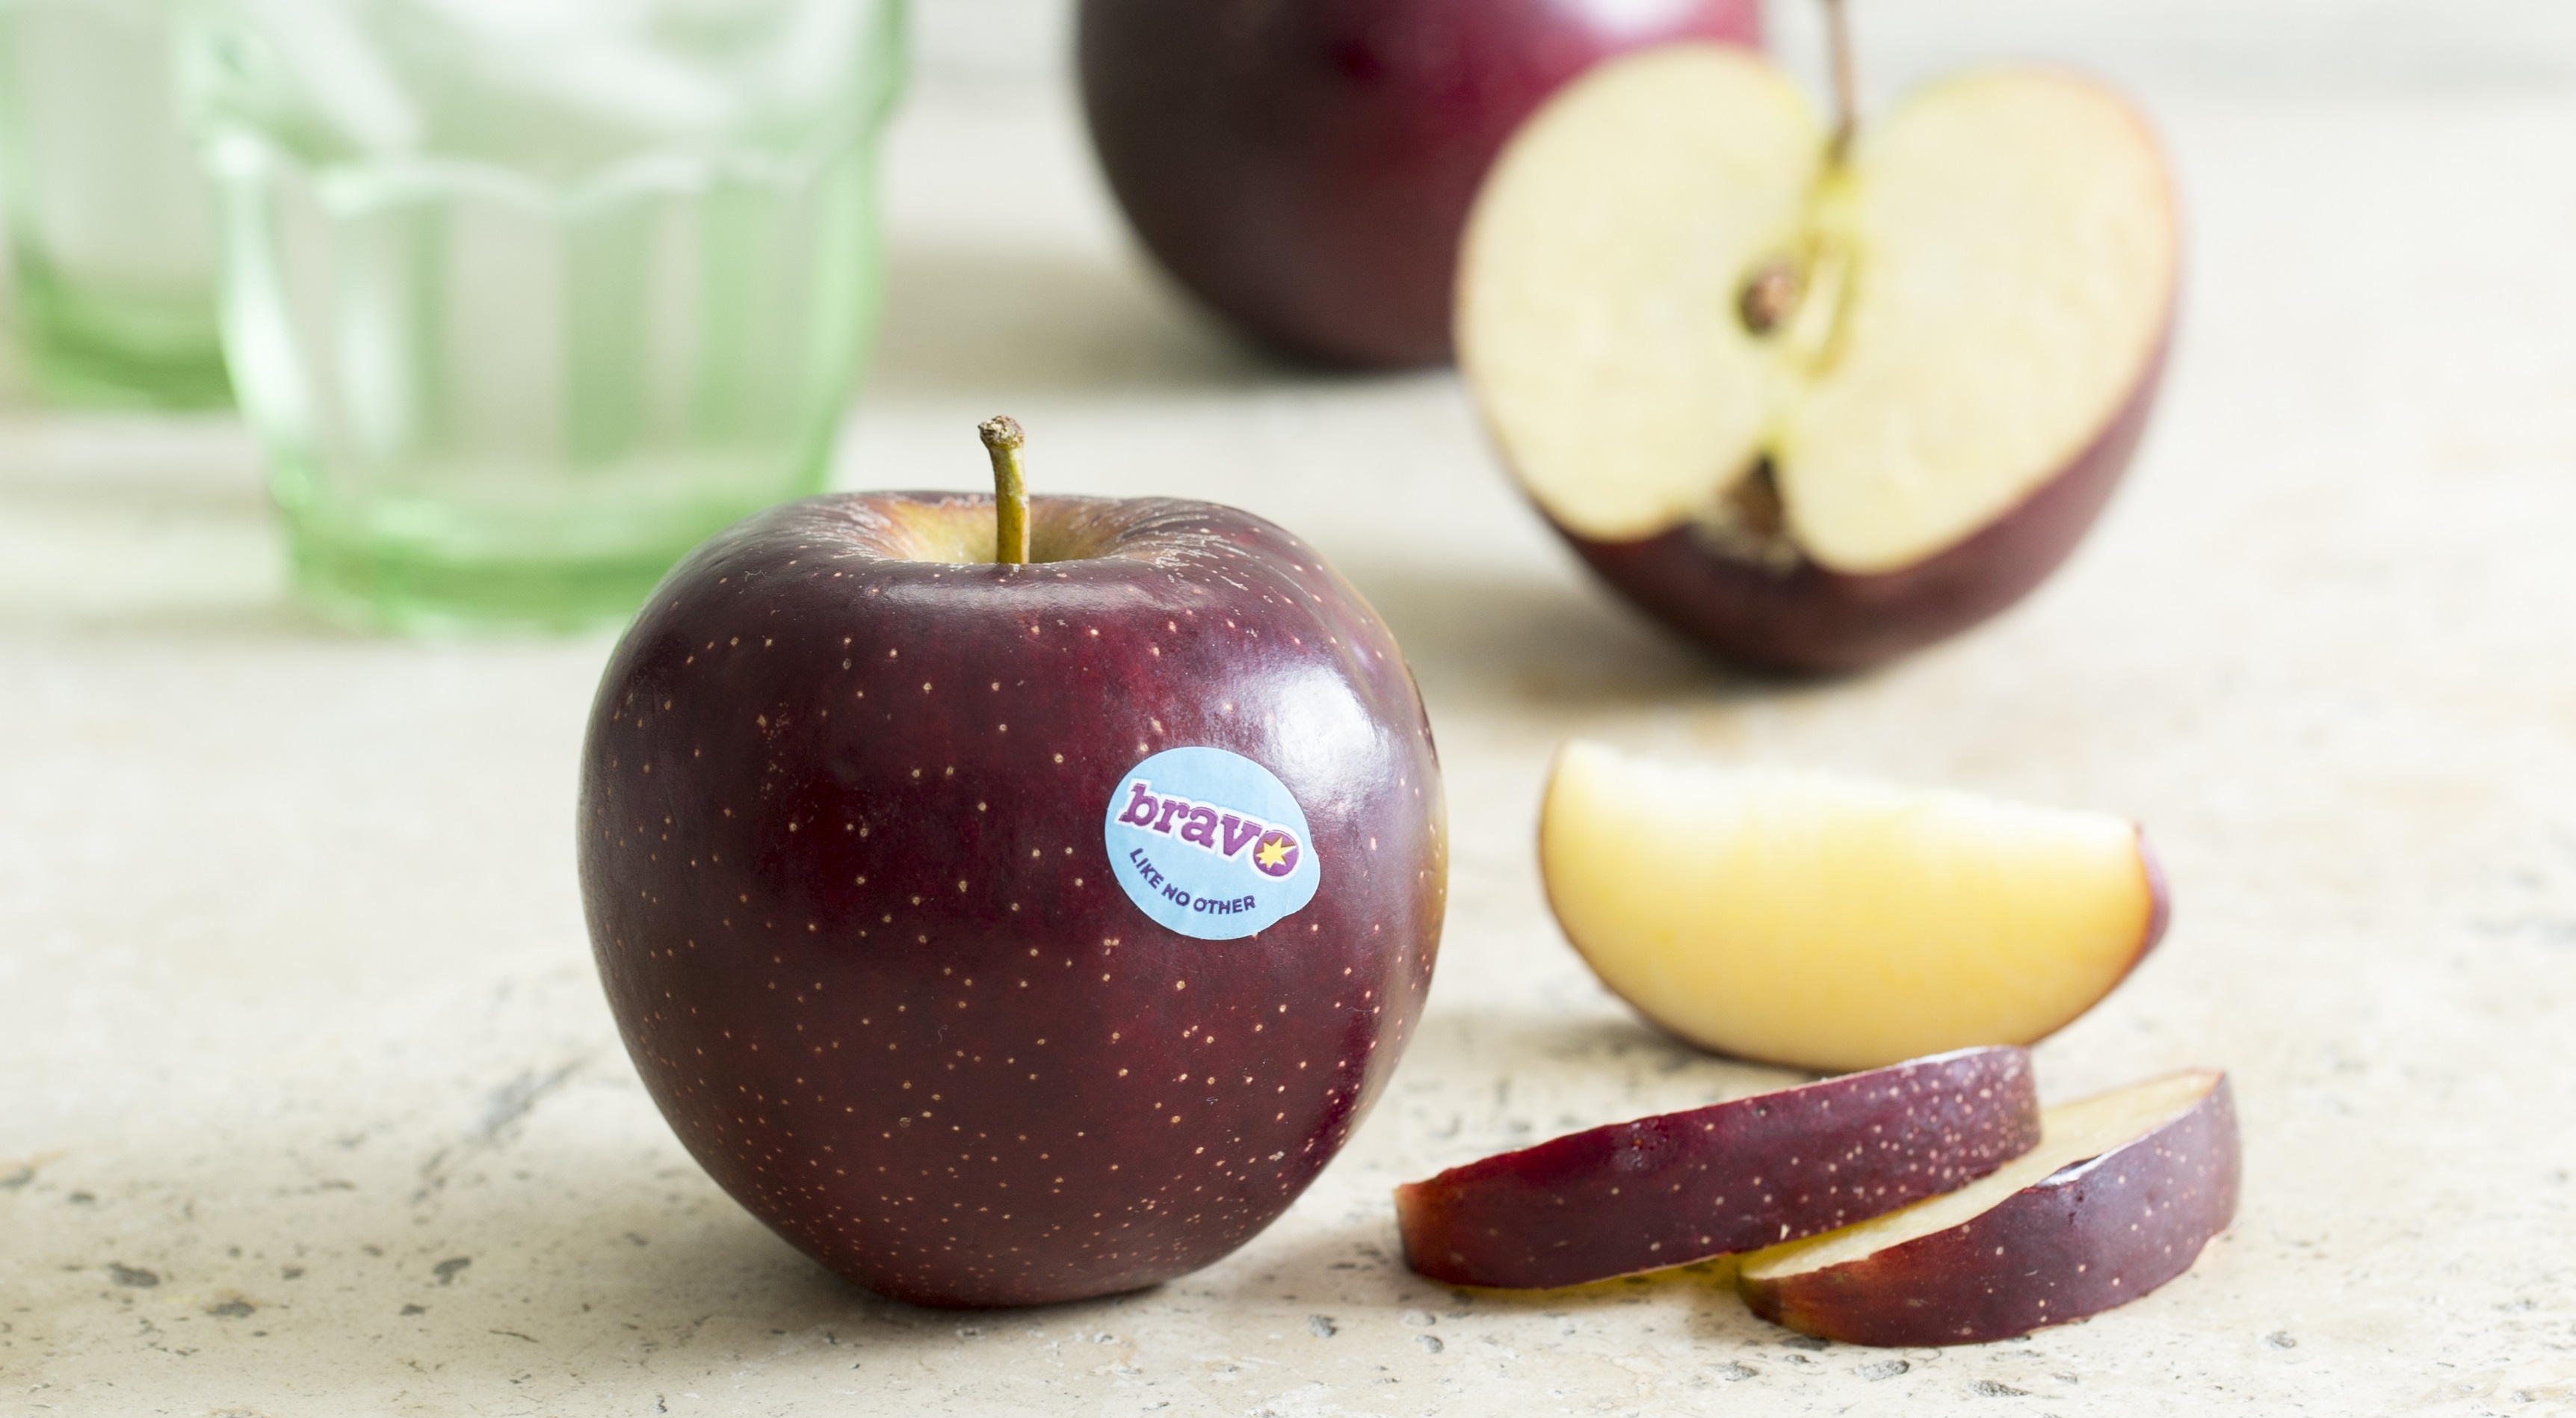
Label: Apple